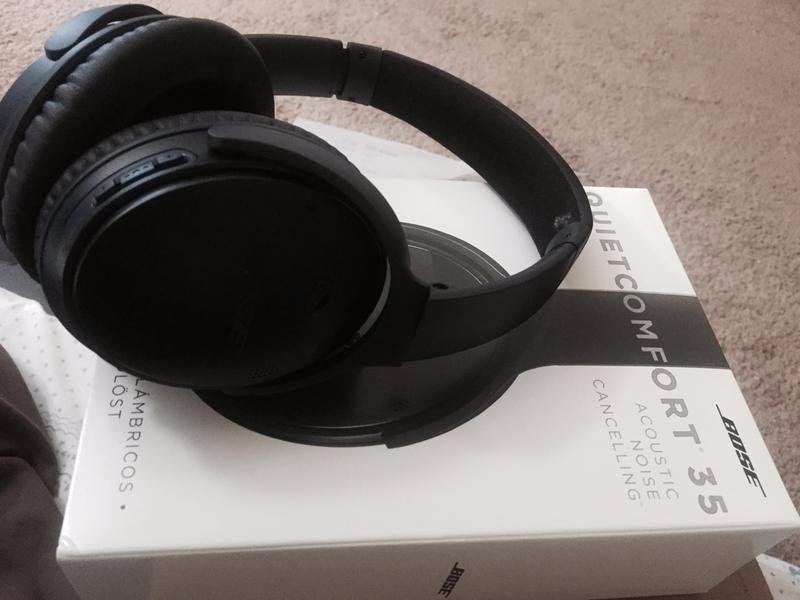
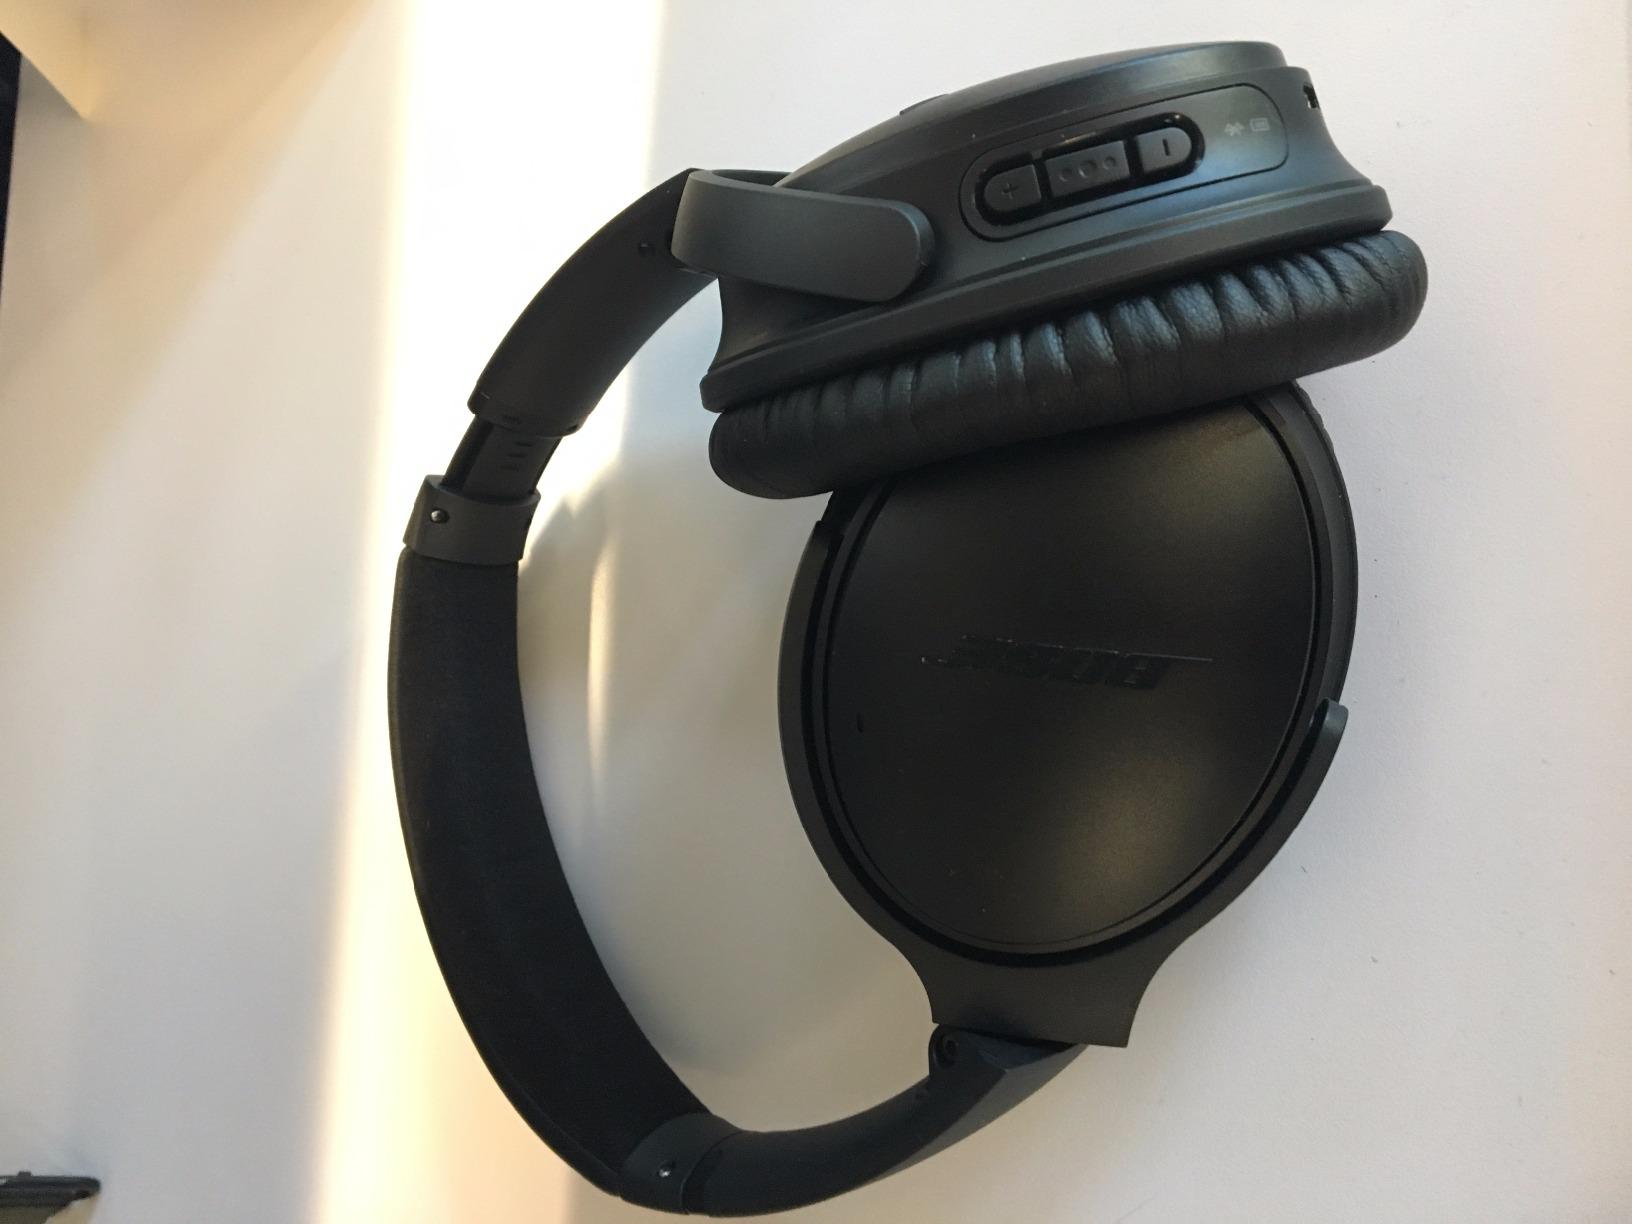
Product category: headphones
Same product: yes